Kang Je-gyu

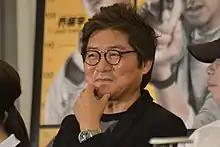
Je-gyu in 2015

Kang Je-gyu (born December 23, 1962) is a South Korean filmmaker, active as a director, scriptwriter, and producer. He rose to international prominence with his action thriller "Shiri" (1999) and further solidified his reputation with the critically acclaimed war epic "" (2004), both of which achieved box office success.